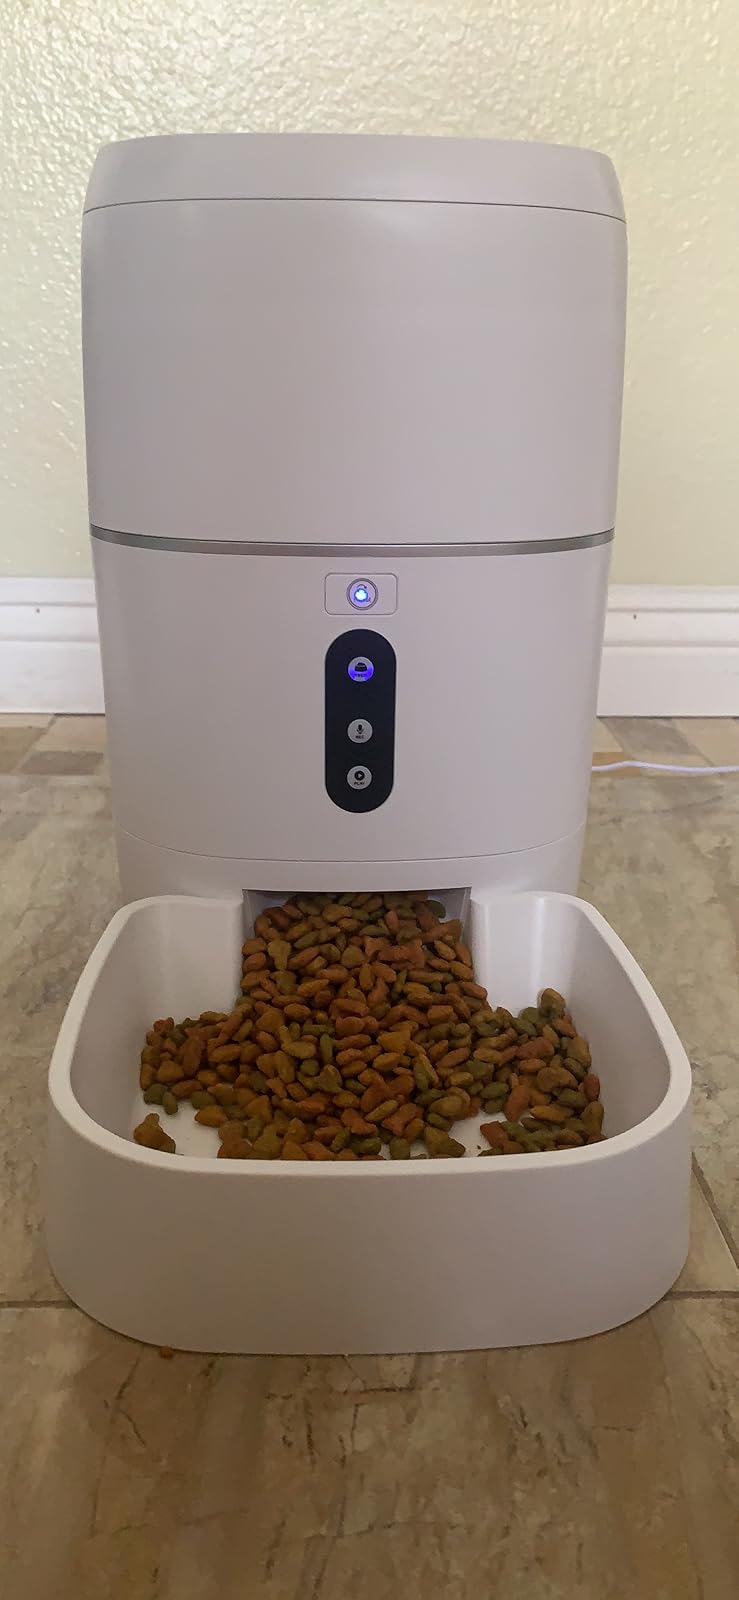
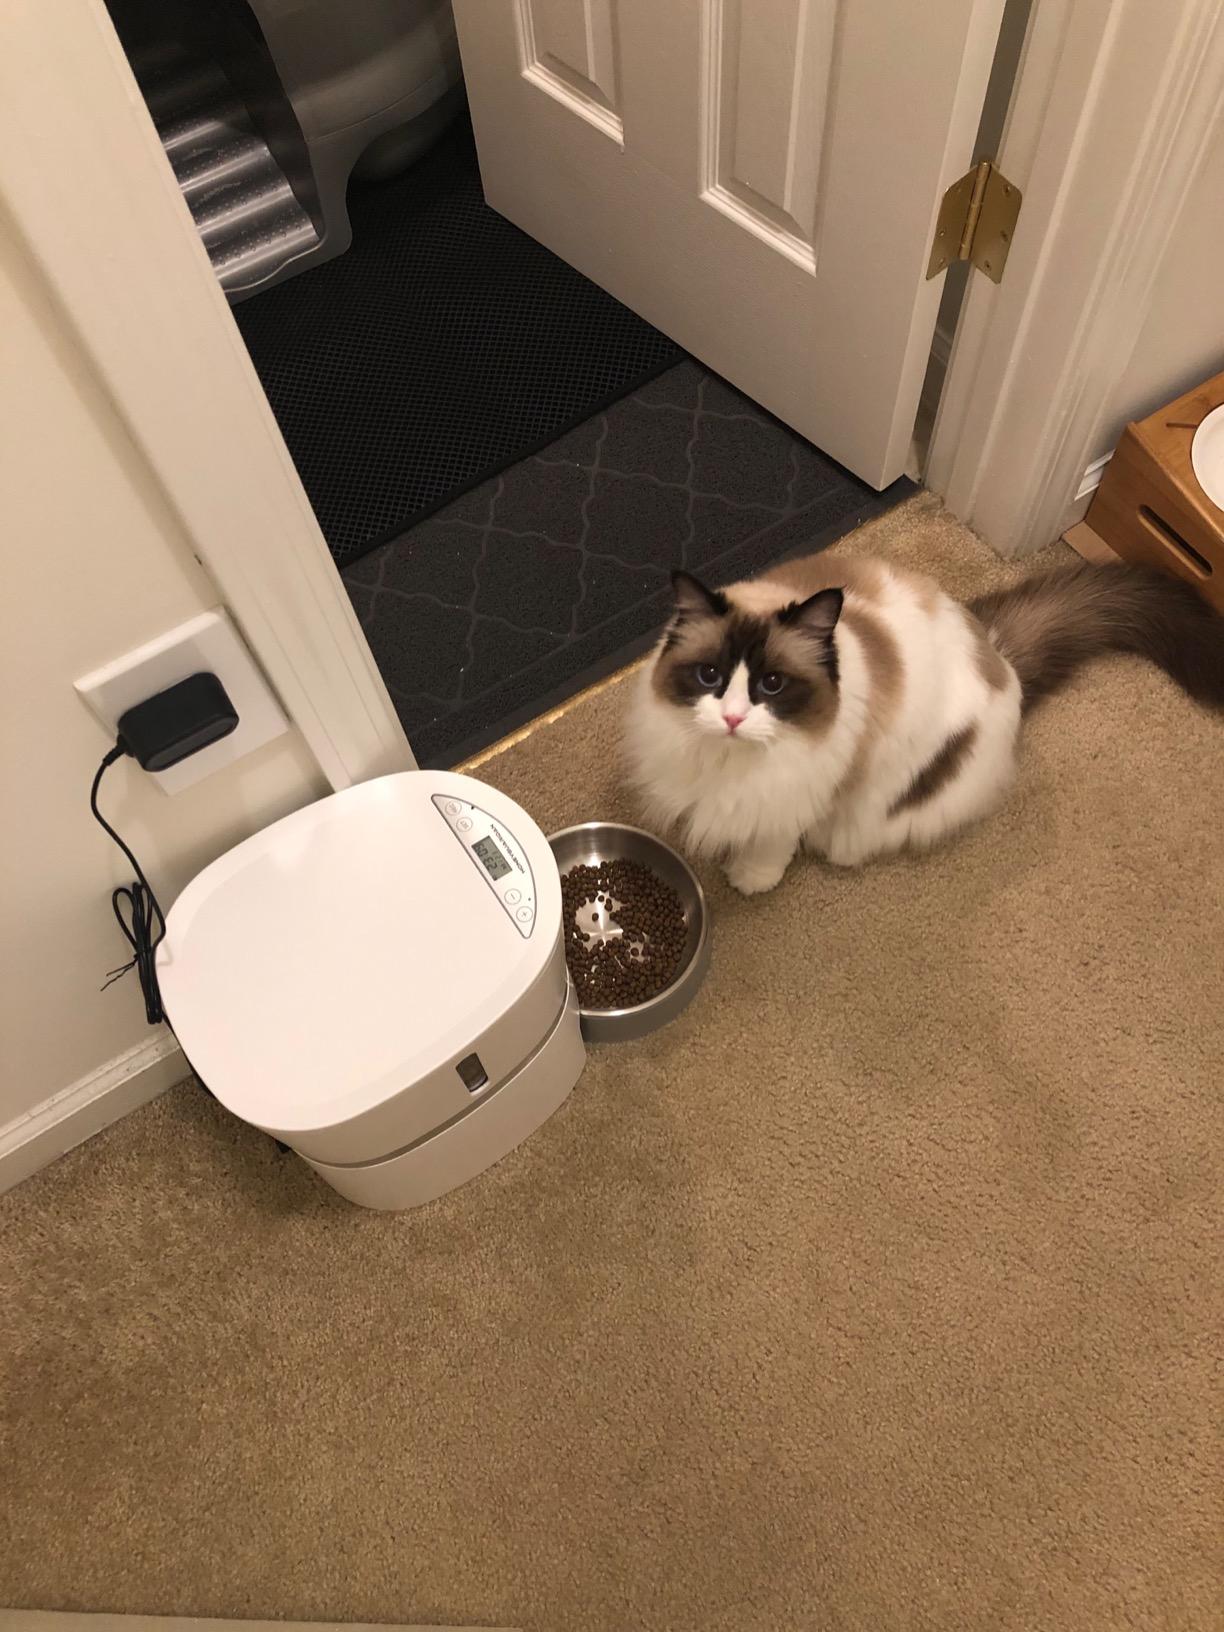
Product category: items_feeder
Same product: no